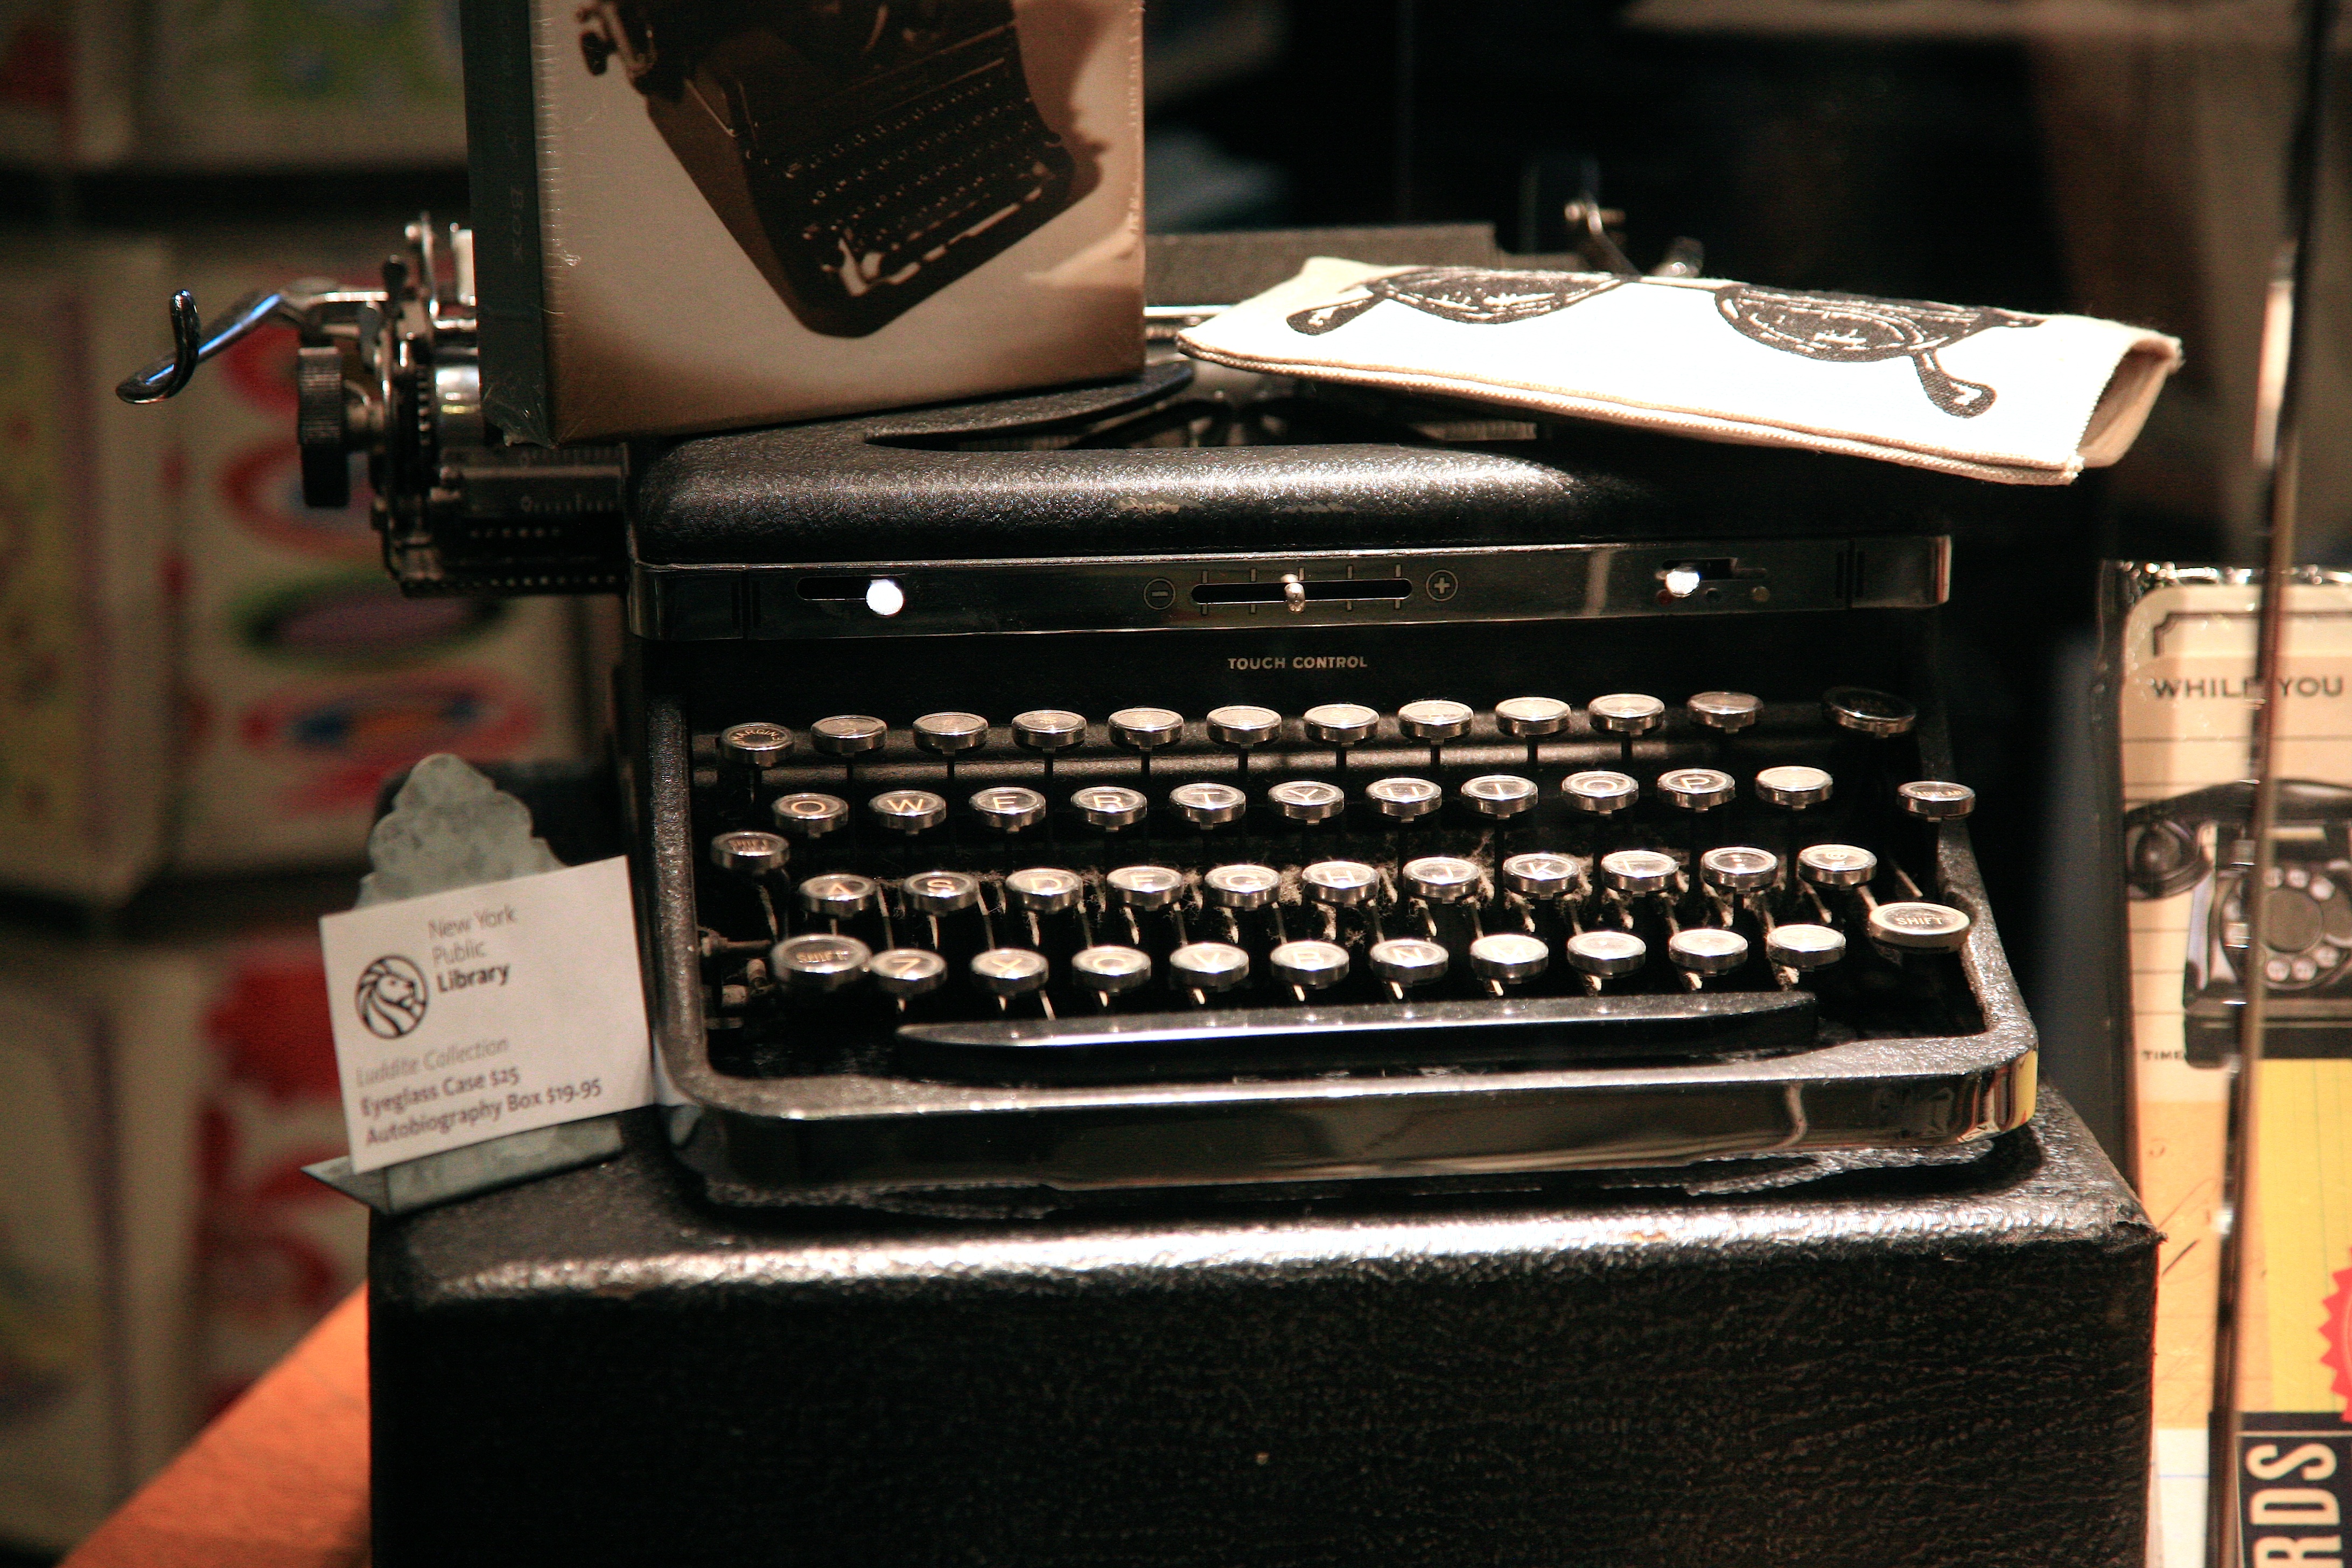
typewriter, nyc, black, newyork, library, newyorkcity, ny, bibliothque, midtownmanhattan, fifthavenue, nypl, newyorkpubliclibrary, mainbranch, machinecrire, office equipment